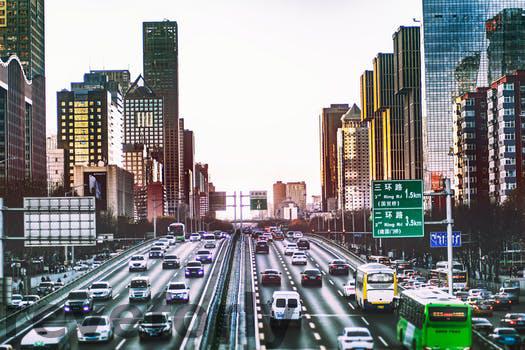
Label: Watermark